Banzendorf

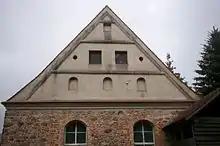
Village Church: Eastern gable with top of the scaffolding for the bells (right below)

On 29 May 1999, attended by Brandenburg's minister for culture Steffen Reiche, a new cultural venue had opened its gates in the village, the "Banzendorfer Kulturscheune" (Banzendorf culture barn). In a rebuilt barn Ulrike von Soden-Köpcke and the singer Niels Köpcke installed a concert and lecture venue with a capacity of more than 300 spectators. In 2000 Banzendorf celebrated the 635th anniversary of its first recorded mentioning.